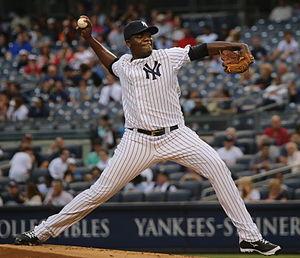
Michael Pineda, né le 18 février 1989 à Yaguate en République dominicaine, est un joueur dominicain de baseball évoluant en Ligue majeure au poste de lanceur avec les Yankees de New York. Échangé en janvier 2012 après sa saison recrue chez les Mariners de Seattle, Pineda, blessé, ne fait ses débuts pour les Yankees qu'en 2014.